Télévision Tunisienne

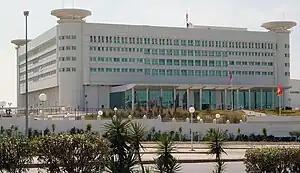
Télévision Tunisienne headquarters in April 2012

The Établissement de la Télévision Tunisienne ("TT", French for Establishment of the Tunisian Television or simply Tunisian Television; in Arabic: مؤسسة التلفزة التونسية) is Tunisia's national state-owned public service television broadcaster. The company was established by the country's president Zine El Abidine Ben Ali in August 2007, by dividing the country's former state broadcaster ERTT into separate companies for radio (Radio Tunisienne) and television. Tunisian television operates two nationwide television channels and is an active member of the European Broadcasting Union (EBU) and the Arab States Broadcasting Union (ABSU).